Pott (rum)

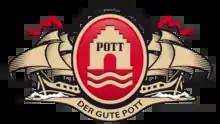
Logo

Pott also known as Der Gute Pott is a spirits brand for brown overseas rum of the company H. H. Pott Nachfgr. Vertriebsgesellschaft mbH Rumhandelshaus, in Flensburg. It has been a subsidiary of Henkell & Co. Sektkellerei, a member of the Oetker Group, since 2006.